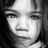
Emotion: sad